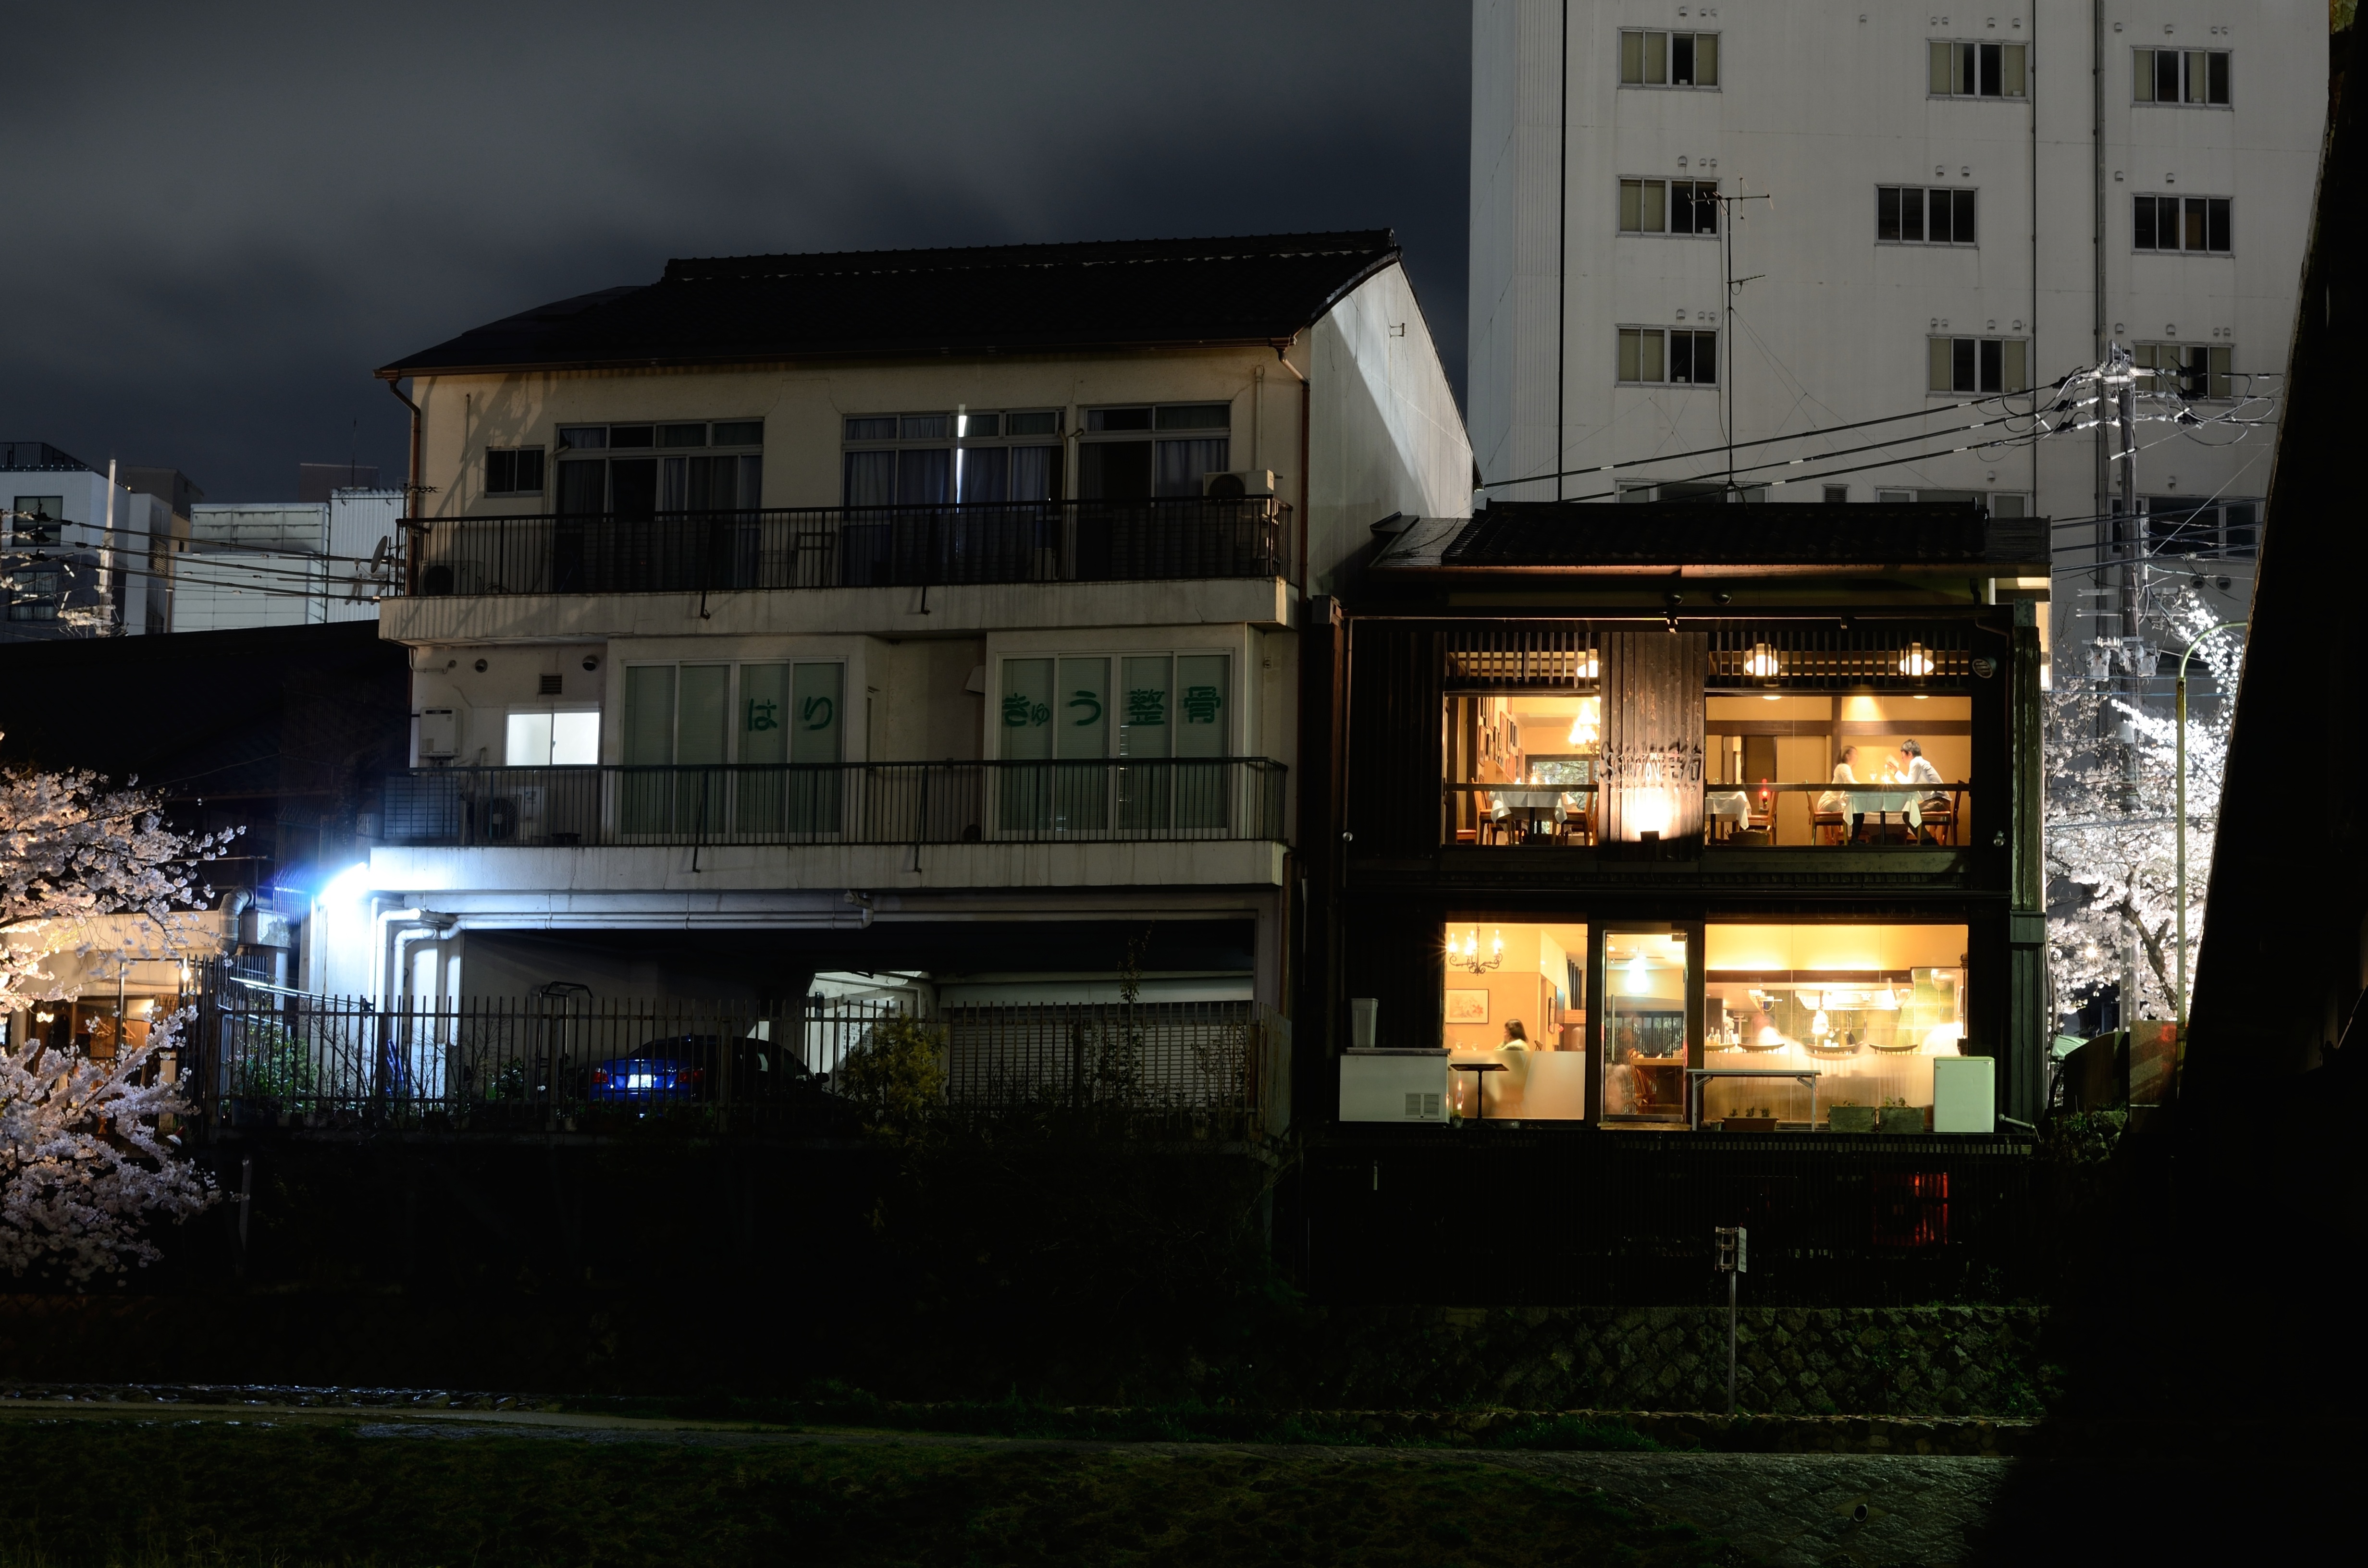
light, architecture, night, house, window, home, evening, facade, lighting, urban area